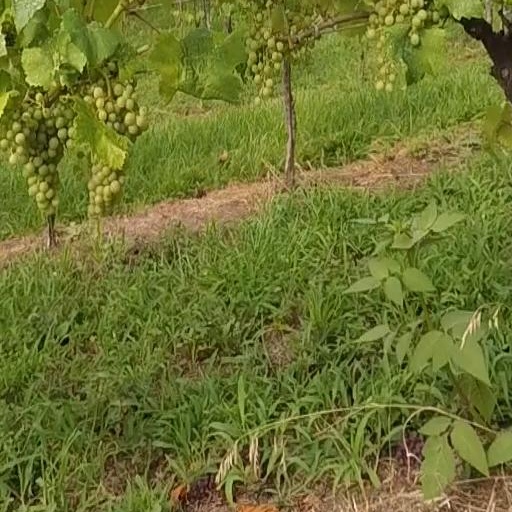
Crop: grape